4th World Congress of the Communist International

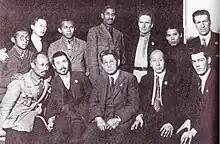
Group picture of Eastern communists during the 4th Congress. Tan Malaka can be seen on the upper third left.

The 4th World Congress of the Communist International was an assembly of delegates to the Communist International held in Petrograd and Moscow, Soviet Russia, between November 5 and December 5, 1922. A total of 343 voting delegates from 58 countries were in attendance. The 4th World Congress is best remembered for having amplified the tactic of the United Front into a fundamental part of international Communist policy. The gathering also elected a new set of leaders to the Comintern's governing body, the Executive Committee of the Communist International (ECCI).